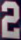
Number: 2